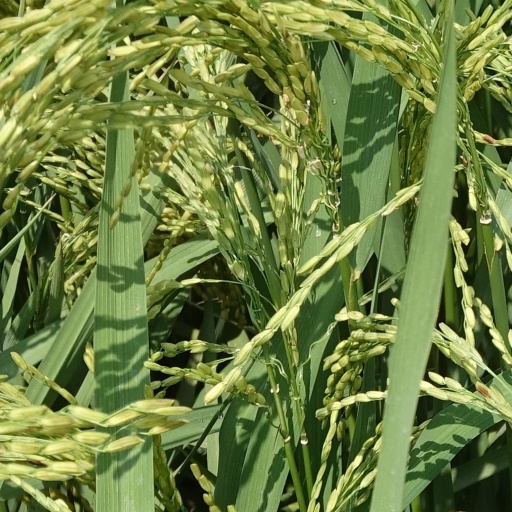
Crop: rice